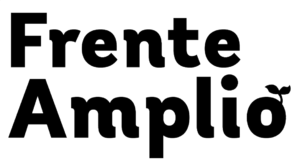
Le Front large est une coalition politique chilienne composée de partis et de mouvements politiques de gauche, d'extrême gauche, de social-libéraux et de citoyens qui souhaitent créer une alternative au bipartisme traditionnel chilien qui oscille entre Nouvelle Majorité et Chile Vamos.